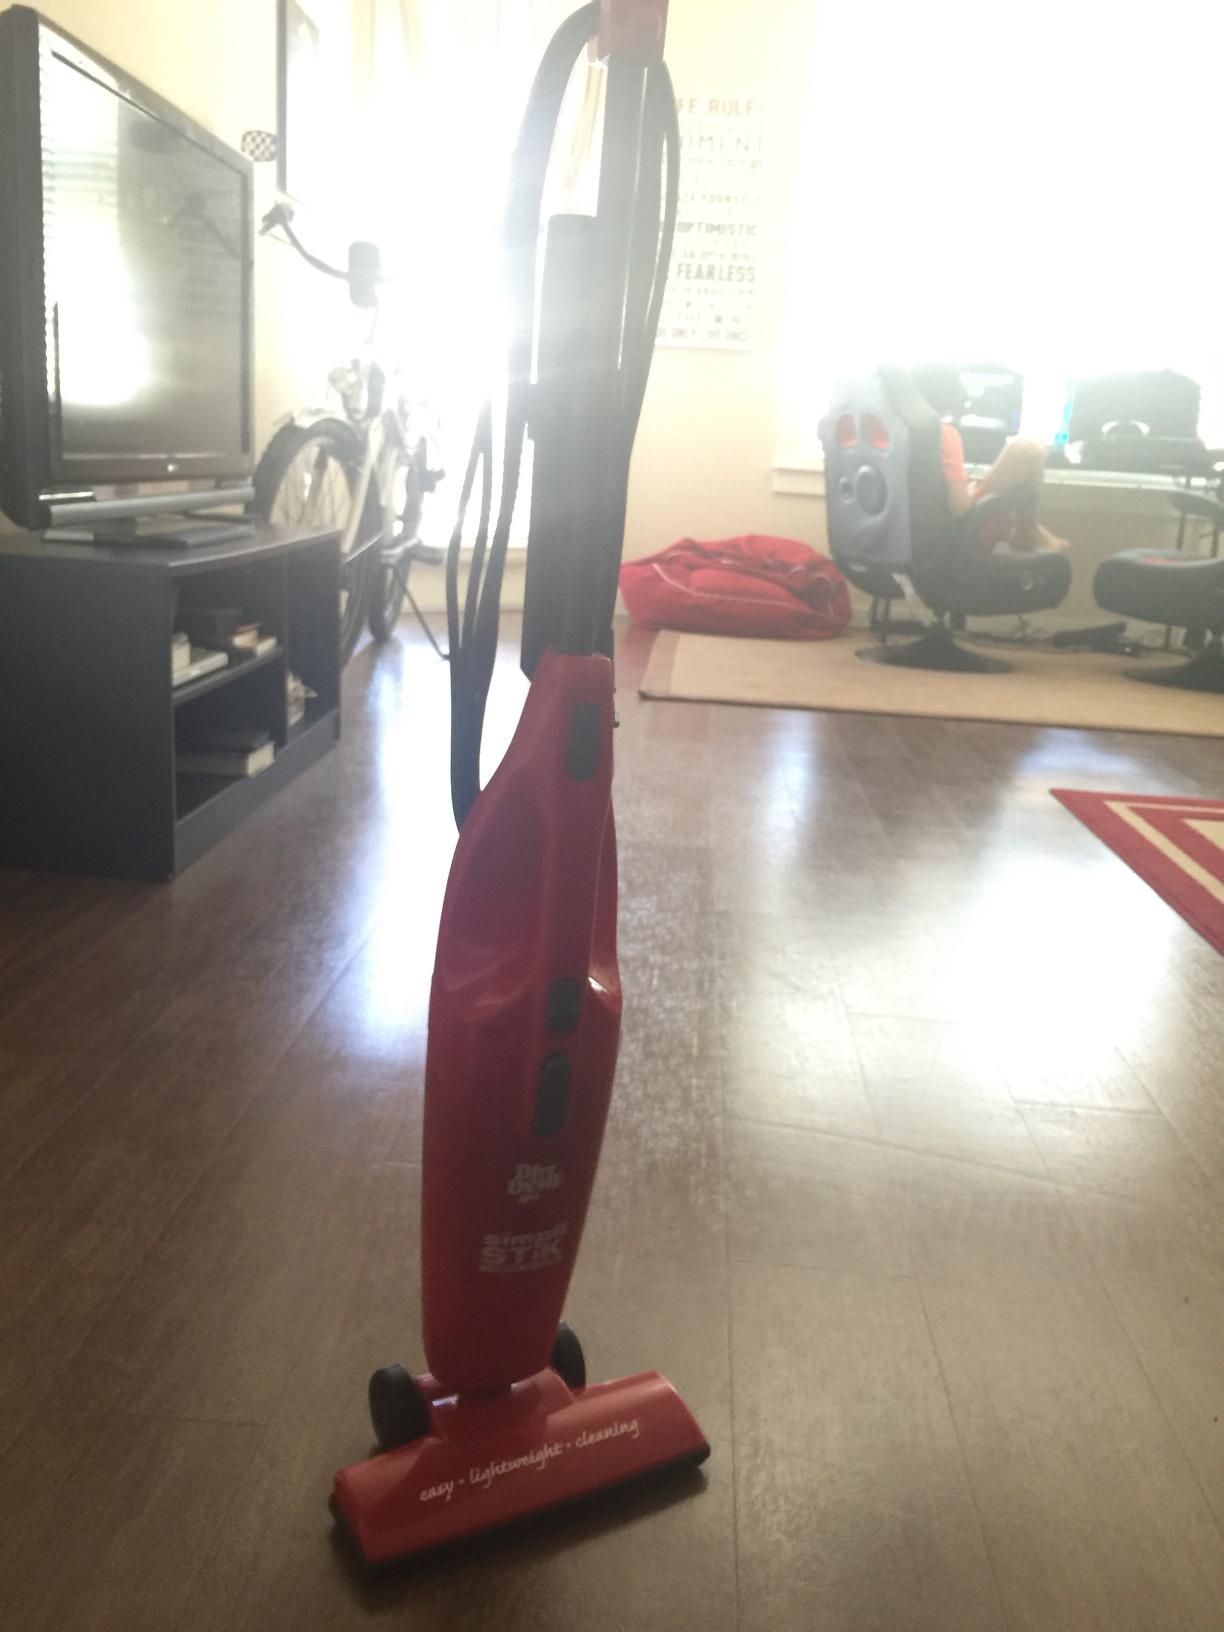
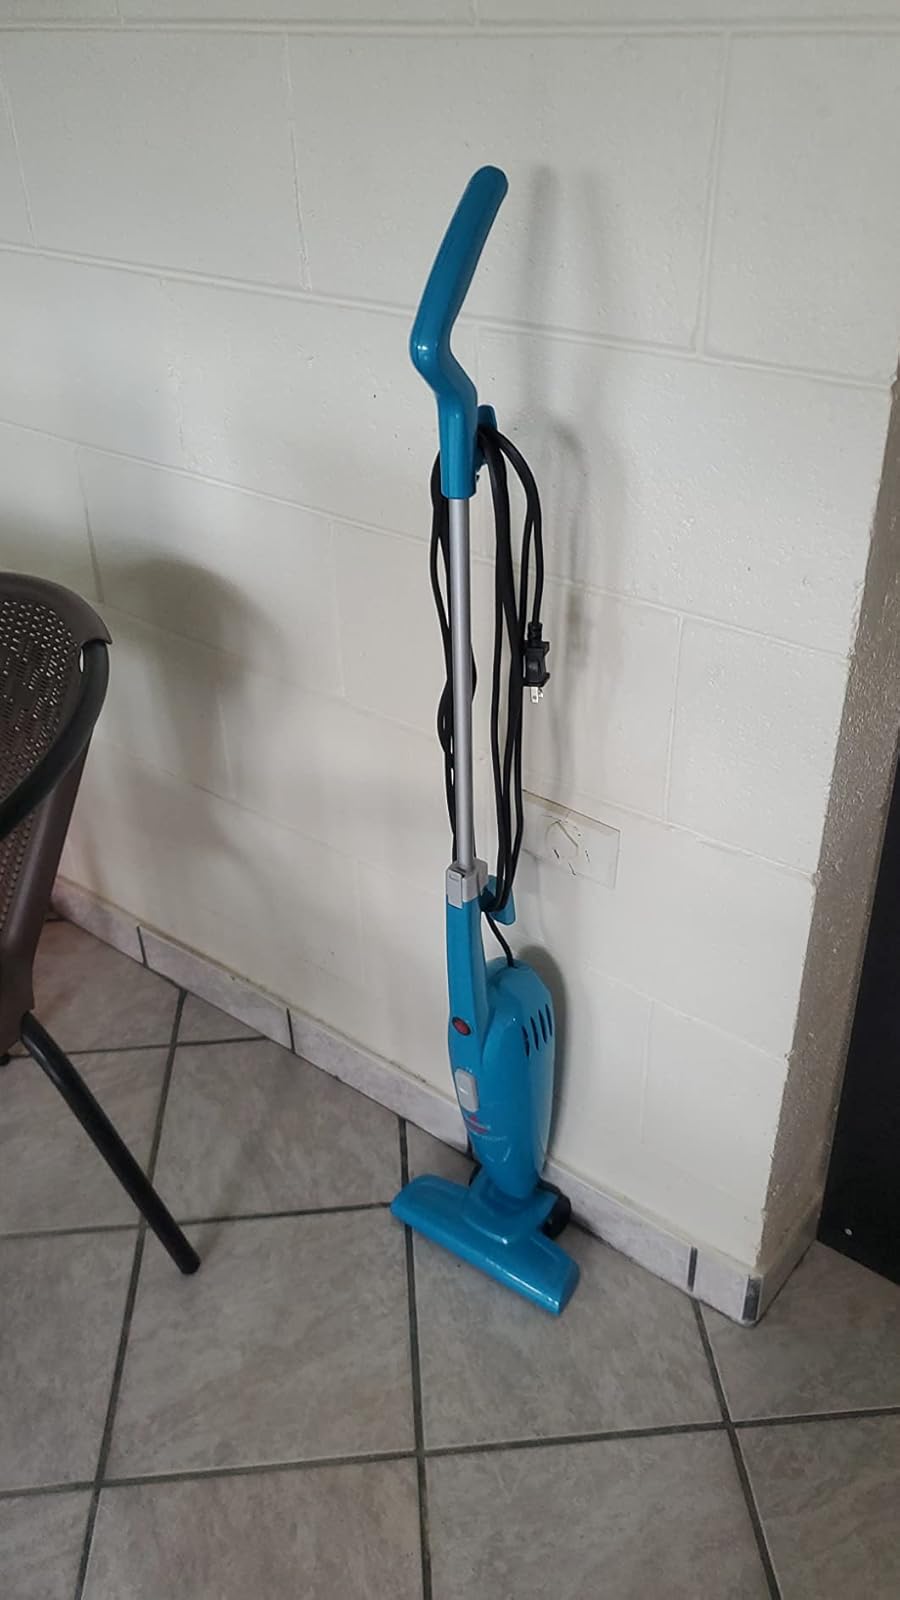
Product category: items_vacuum
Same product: no